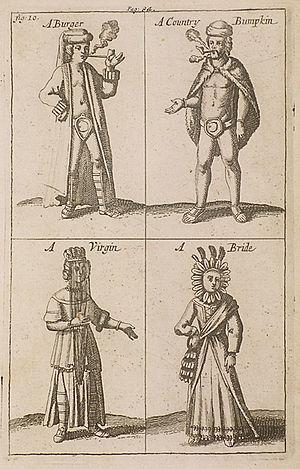
George Psalmanazar est un imposteur qui a prétendu être le premier Formosan à visiter l'Europe.